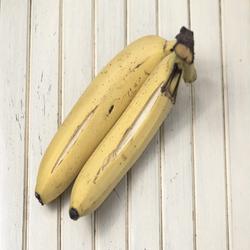
Label: Banana